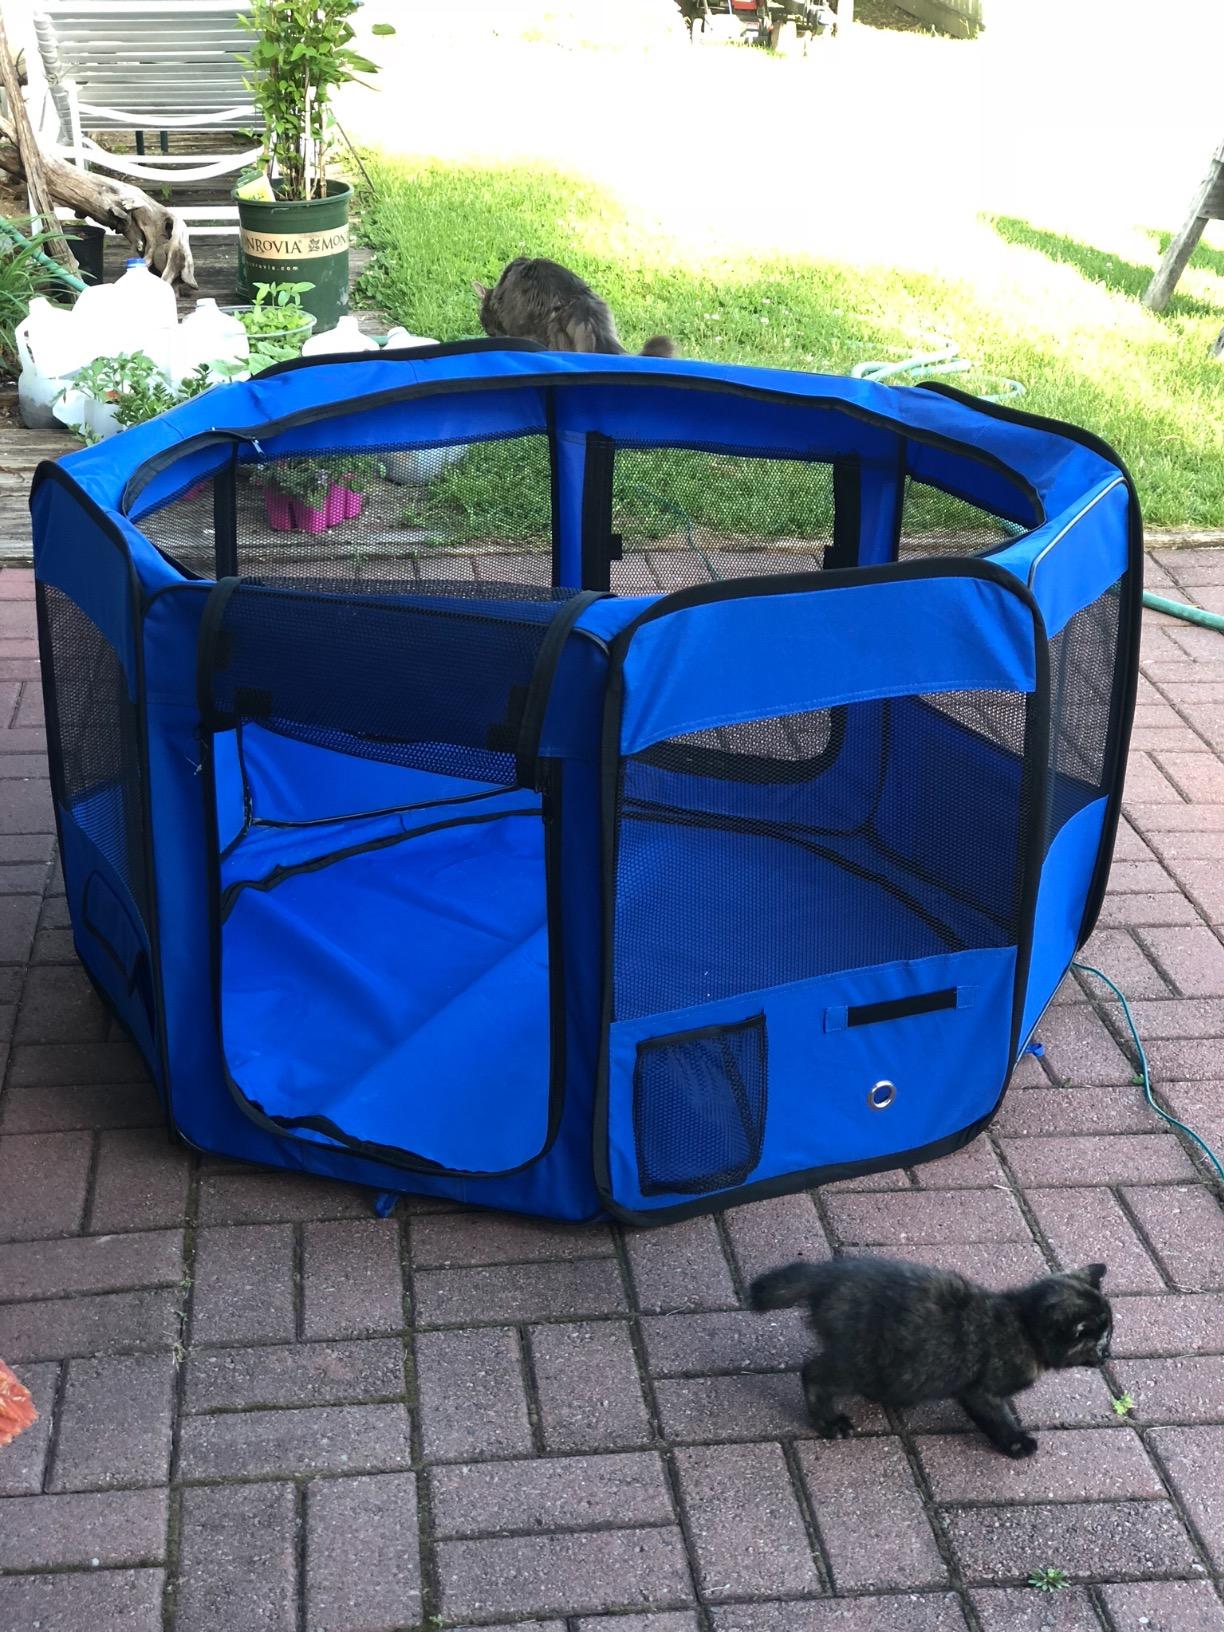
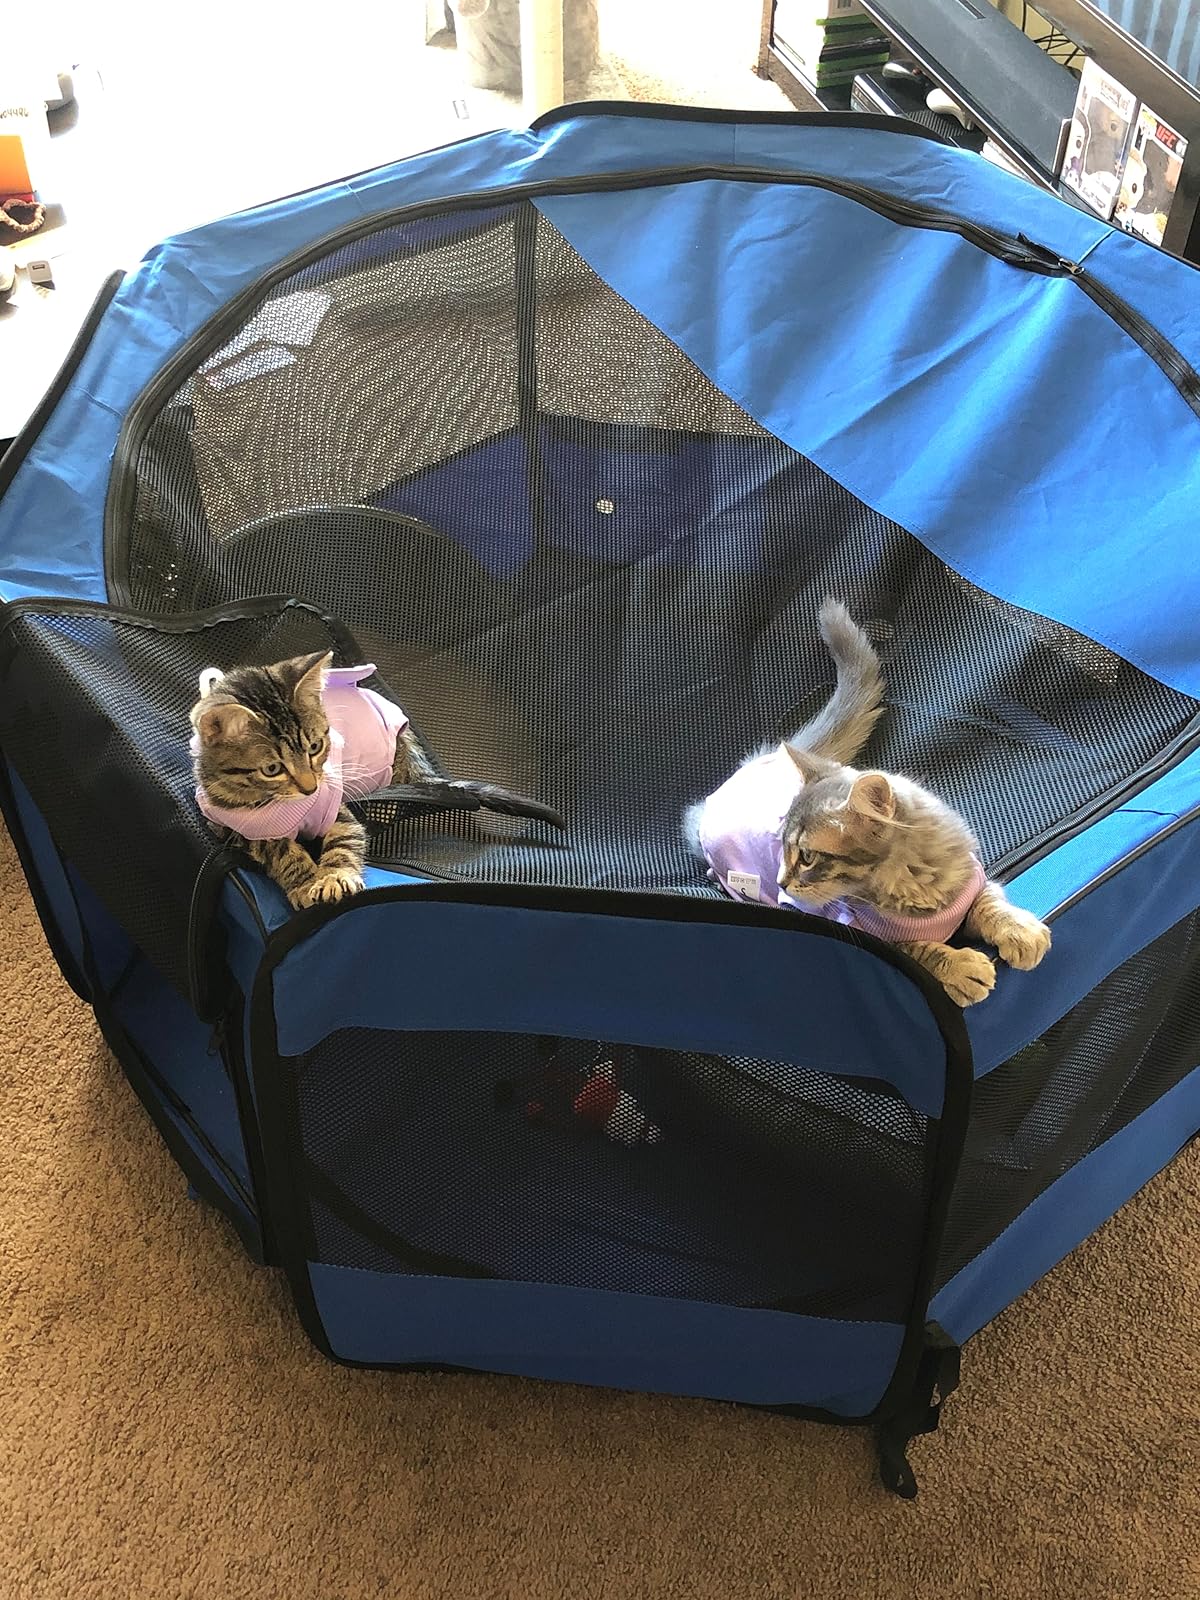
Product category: items_kennel
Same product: yes